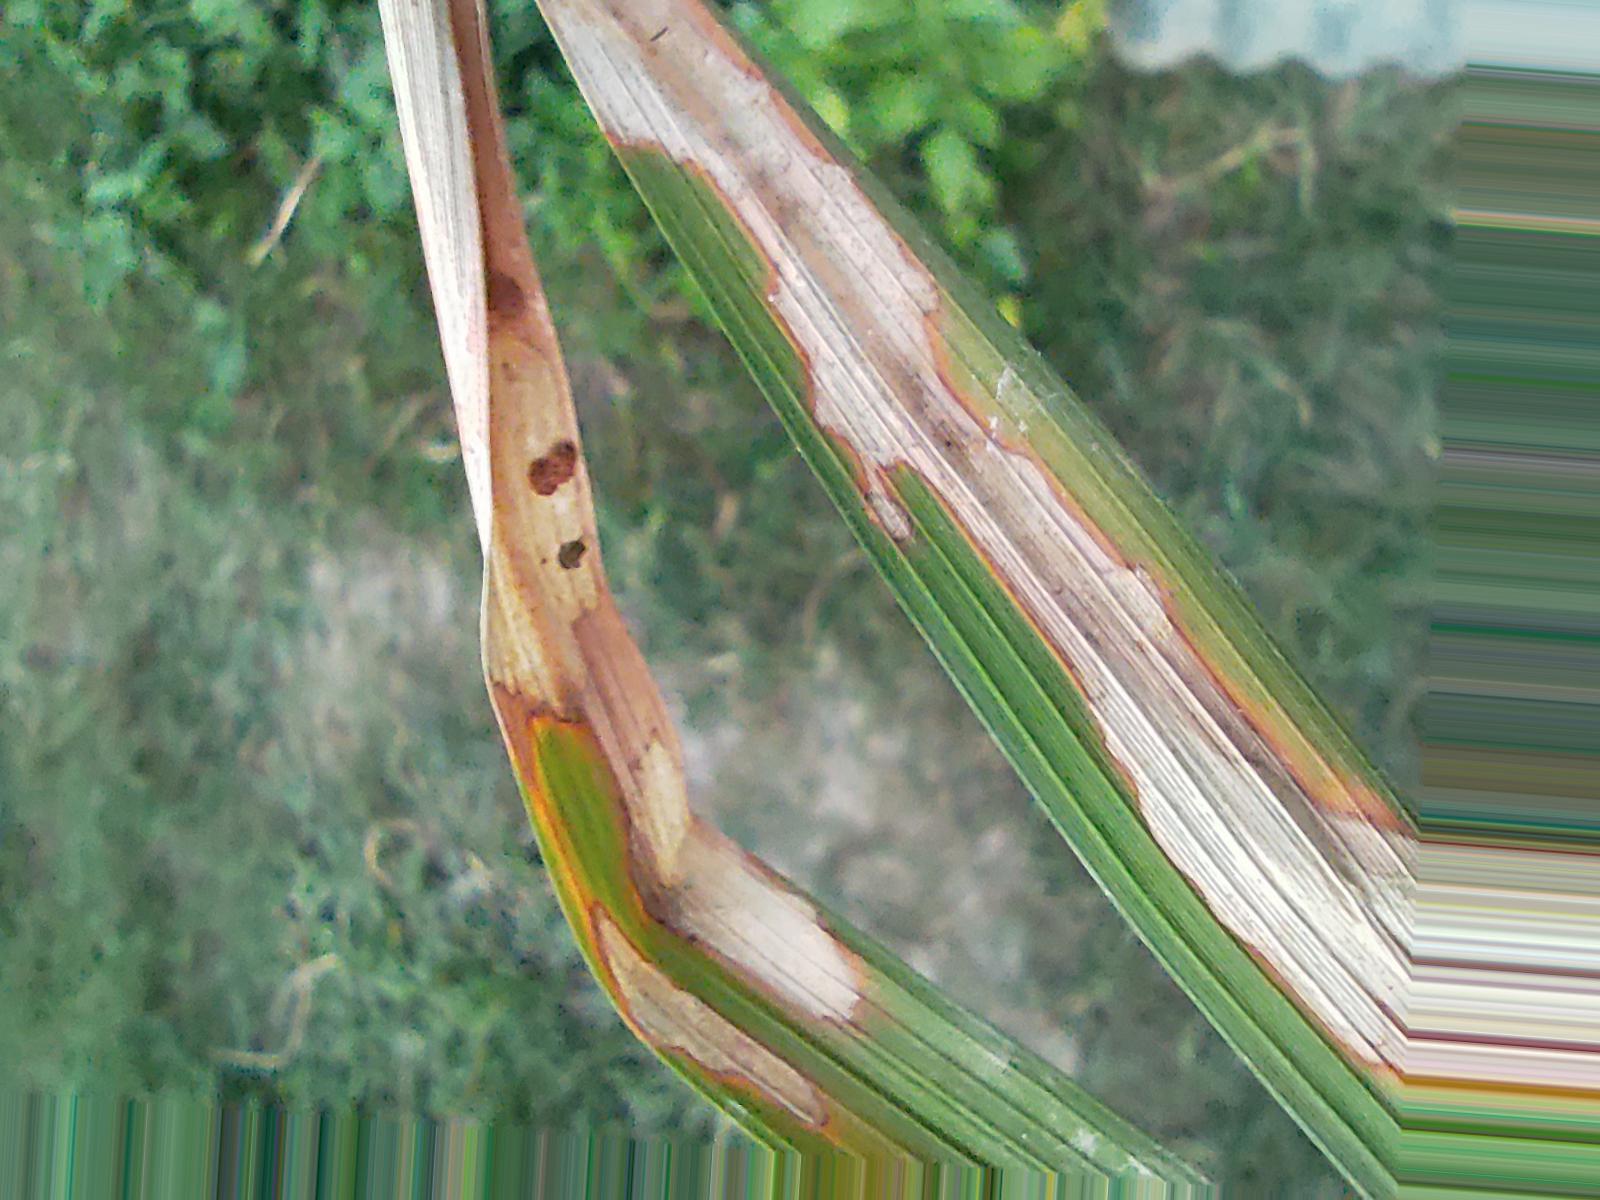
Nhãn: Bệnh Đốm Vằn ( Khô vằn ) ( Sheath Blight )